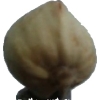
Label: pistachio